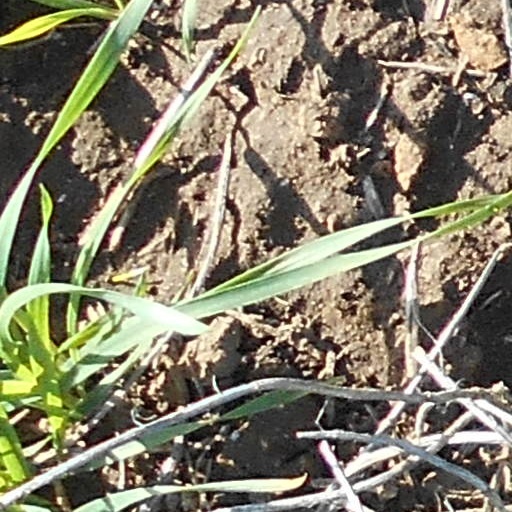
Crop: wheat